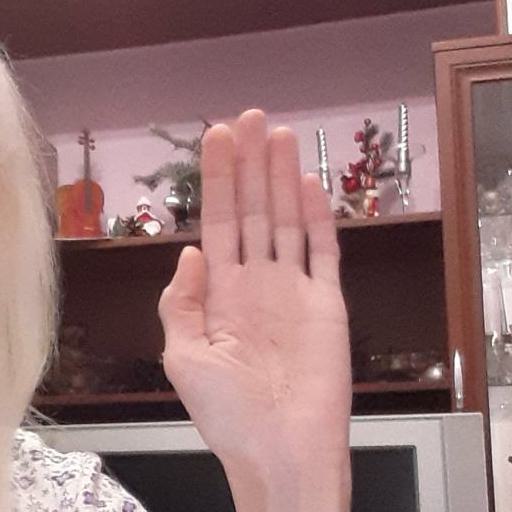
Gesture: stop